United States aerial reconnaissance of the Soviet Union

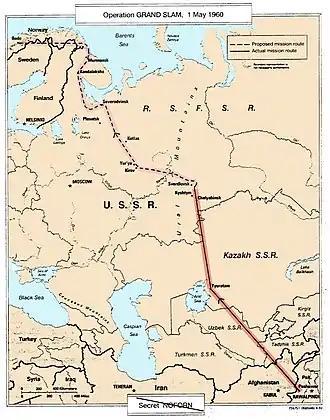
U-2 "GRAND SLAM" flight plan on 1 May 1960, from CIA publication "The Central Intelligence Agency and Overhead Reconnaissance; The U-2 And Oxcart Programs, 1954–1974", declassified 25 June 2013

Strategic overflight reconnaissance in peacetime became routine U.S. policy. The CIA's Project OXCART, an aircraft which flew even higher and four times faster than the U-2, advanced aerial overflight reconnaissance capabilities with eventual development of the Lockheed SR-71 Blackbird.